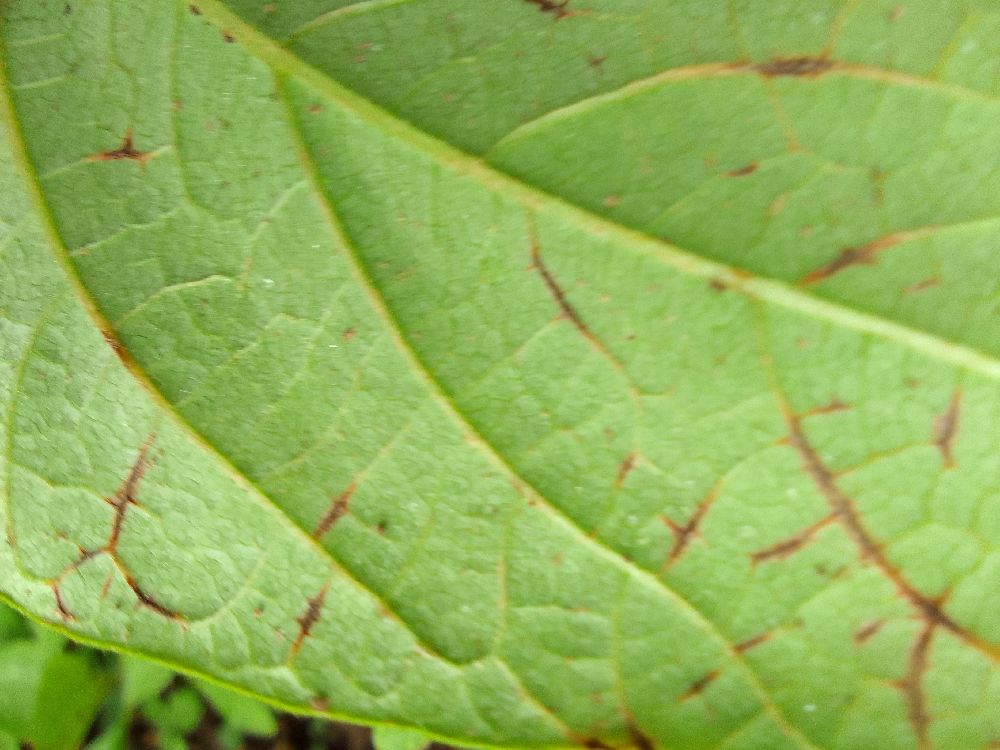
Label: anthracnose